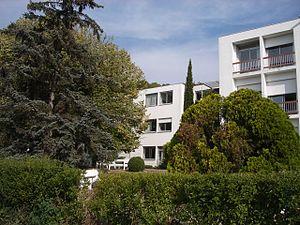
Centre cardiologique d'Evêquemont dans les Yvelines, France
Évecquemont est une commune française du département des Yvelines, dans la région Île-de-France, à 15 km à l'est de Mantes-la-Jolie et à 40 km à l'ouest de Paris.